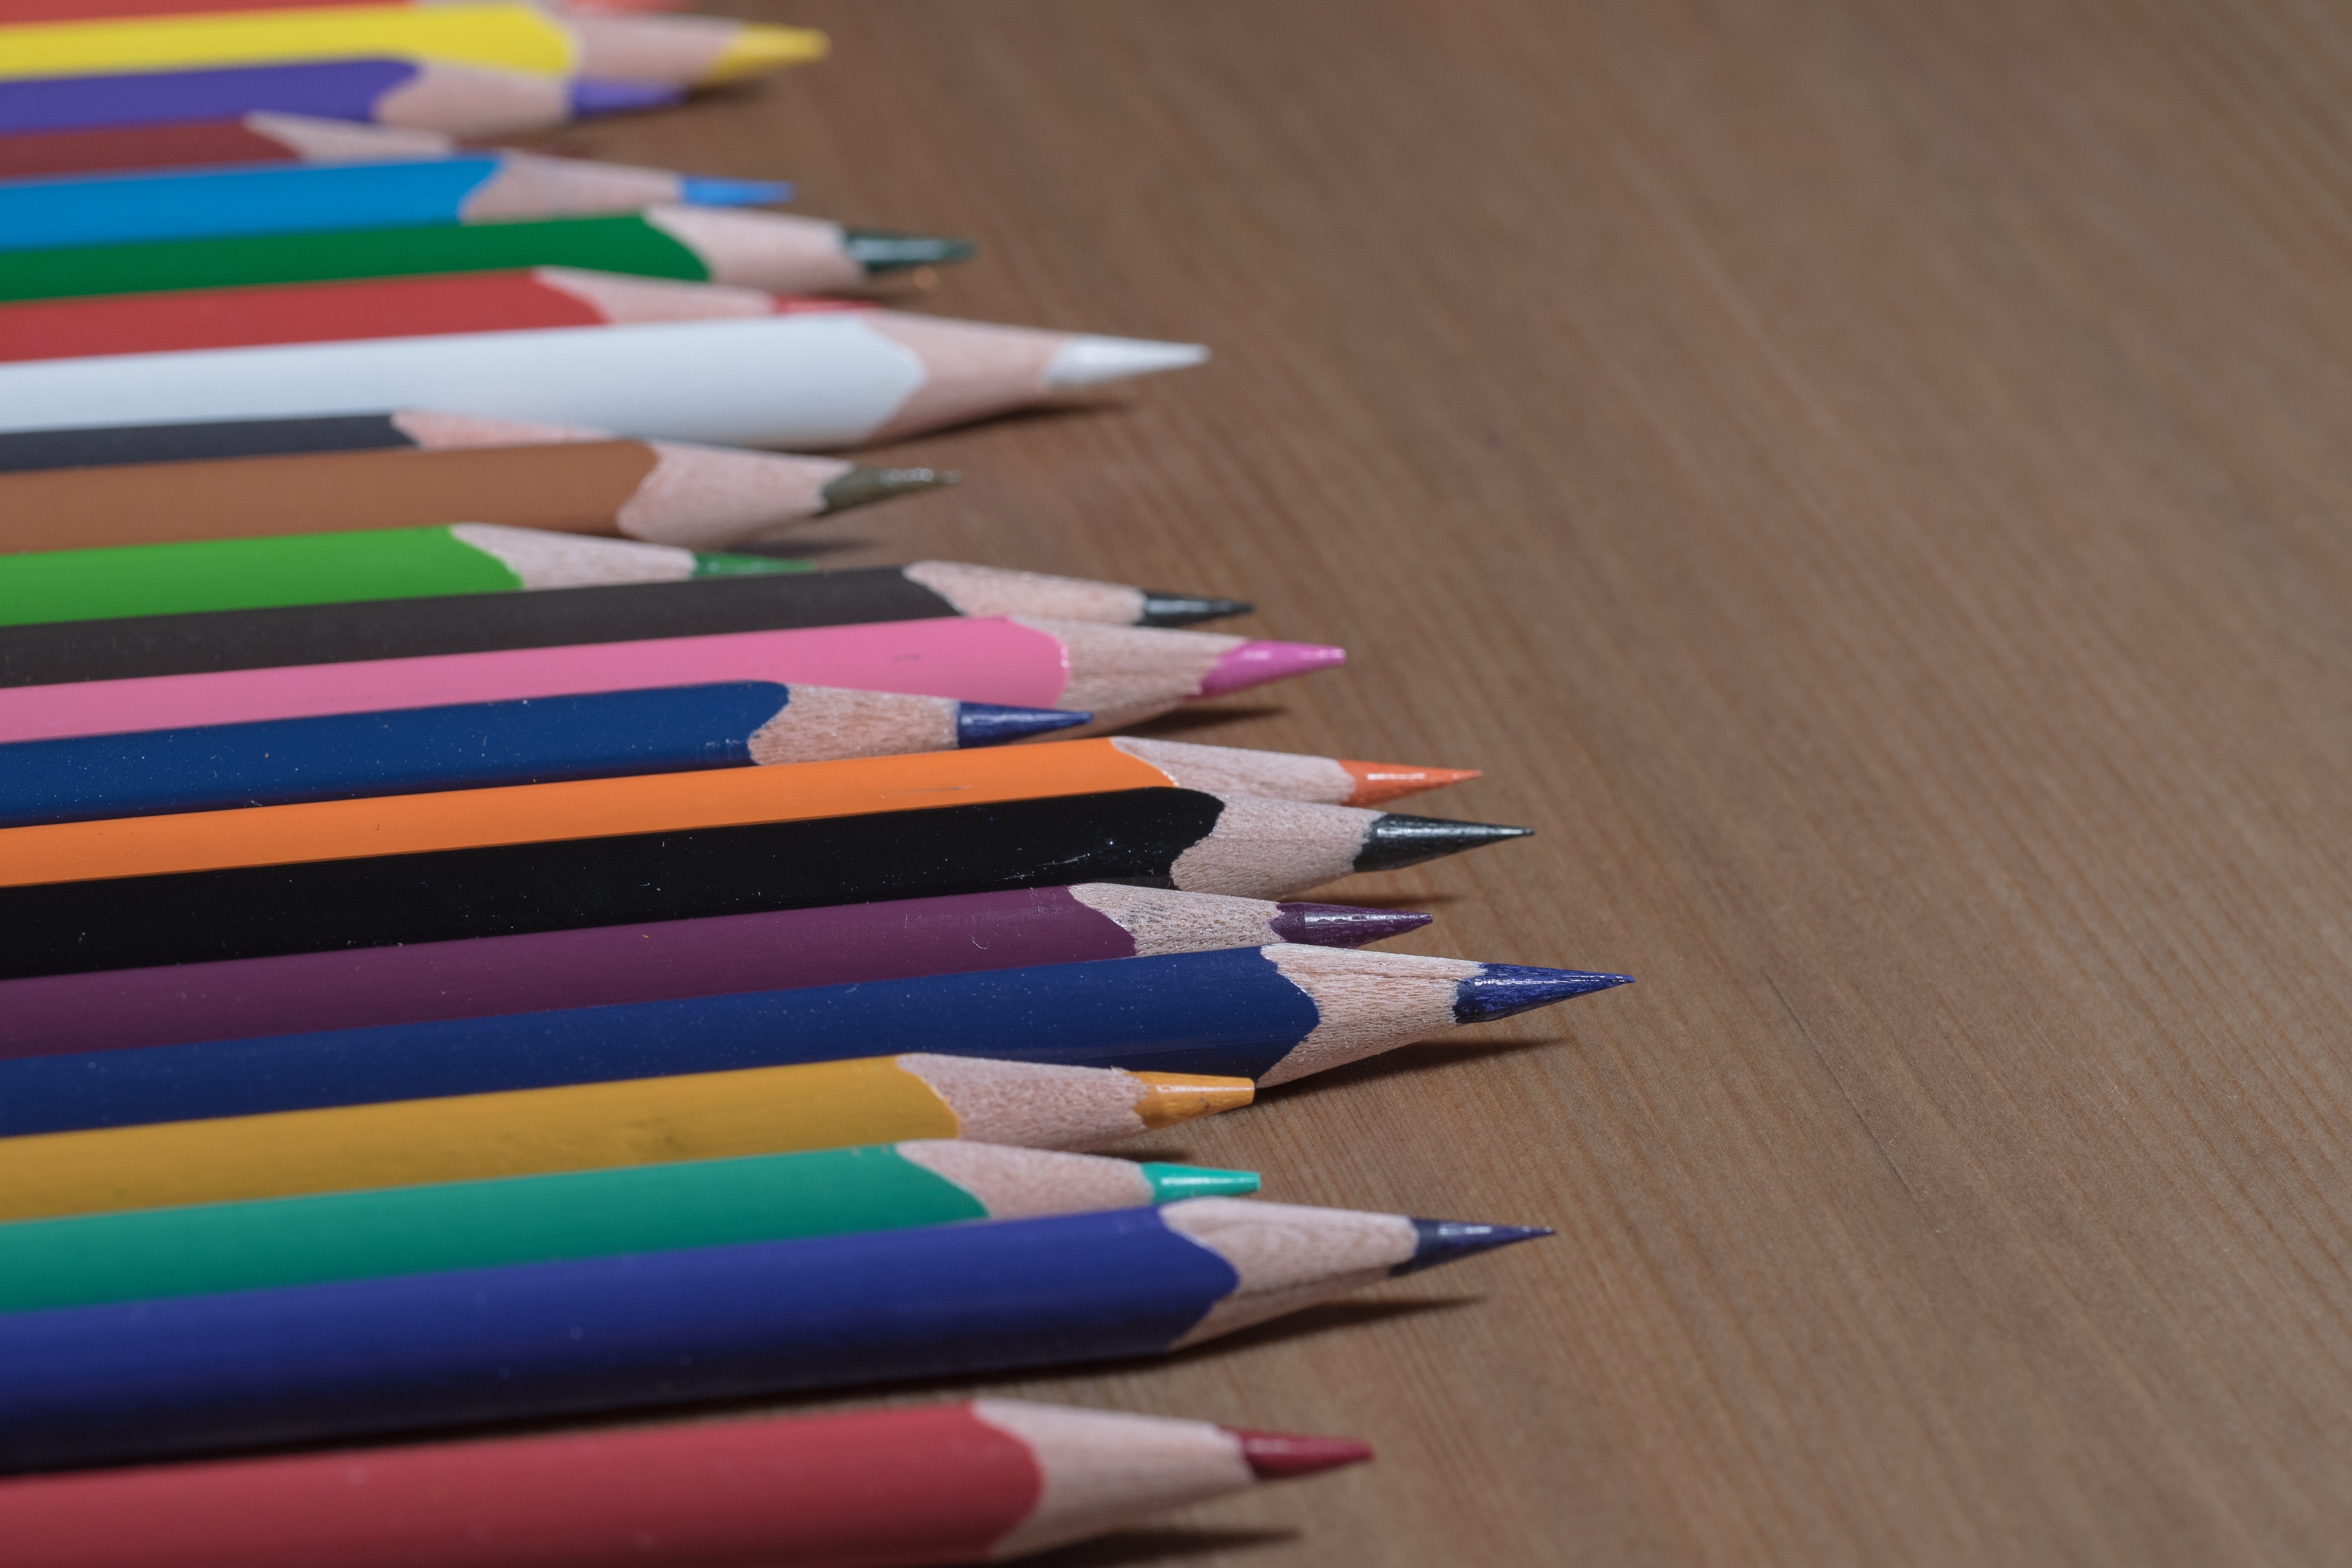
writing, pencil, pen, color, macro, office, paint, colorful, paper, close, children, pens, kindergarten, school, crayons, draw, leave, pointed, colored pencils, graphic design, colour pencils, wooden pegs, writing accessories, color series